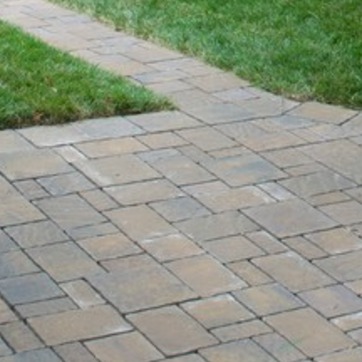
Material: brick